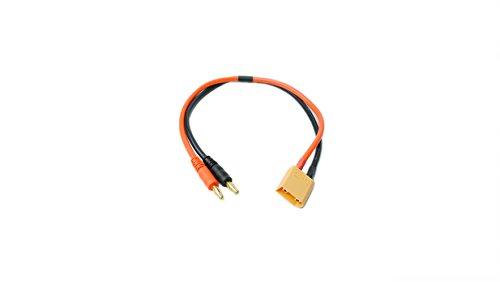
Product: Racers Edge 1618 Charge Adapter: Male XT90 to Male 4mm Bullets, 300mm Wire
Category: Toys & Games | Hobbies | Remote & App Controlled Vehicles & Parts | Remote & App Controlled Vehicle Parts
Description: Use Racers Edge tools, parts, and accessories to get the most out of you R/C vehicles.
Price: $7.52
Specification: ProductDimensions:4x0.1x5inches|ItemWeight:1.76ounces|ShippingWeight:1.76ounces(Viewshippingratesandpolicies)|DomesticShipping:ItemcanbeshippedwithinU.S.|InternationalShipping:ThisitemcanbeshippedtoselectcountriesoutsideoftheU.S.LearnMore|ASIN:B06XSNGP51|Itemmodelnumber:RCE1618|Manufacturerrecommendedage:16-16years